Ø

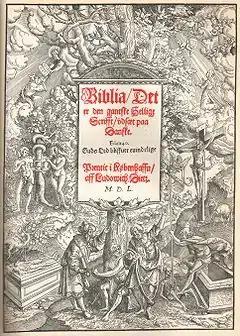
Title page of the Christian III Bible, employing the spelling "Københaffn"

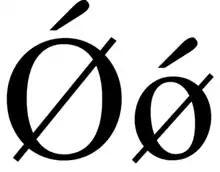
O with Stroke and acute in Doulos SIL

The letter arose as a version of the ligature . In Danish manuscripts from the 12th and 13th century, the letter used to represent an sound is most frequently written as an with a line through, but also . The line could both be horizontal or vertical.